Skipton bus station

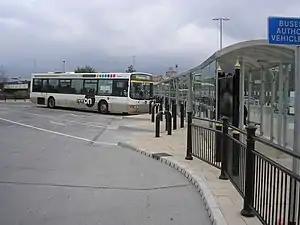

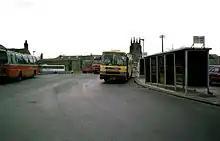
Skipton bus station prior to redevelopment.

Skipton bus station serves the town of Skipton, North Yorkshire, England. It is situated in the town centre, just off Keighley Road, and has eight stands. The main bus operators are Transdev Blazefield (operating as the Keighley Bus Company), Burnley Bus Company, Stagecoach Merseyside & South Lancashire and Kirkby Lonsdale Coach Hire. Services that are not sustainable on a commercial level are provided by North Yorkshire County Council (NYCC) minibuses.